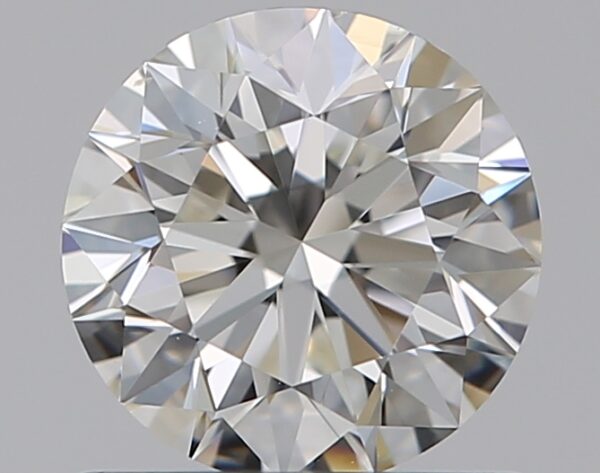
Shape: round
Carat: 0.7
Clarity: VS1
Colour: H
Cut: EX
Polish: EX
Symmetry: EX
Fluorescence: N
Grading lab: GIA
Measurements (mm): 5.64 x 5.68 x 3.55